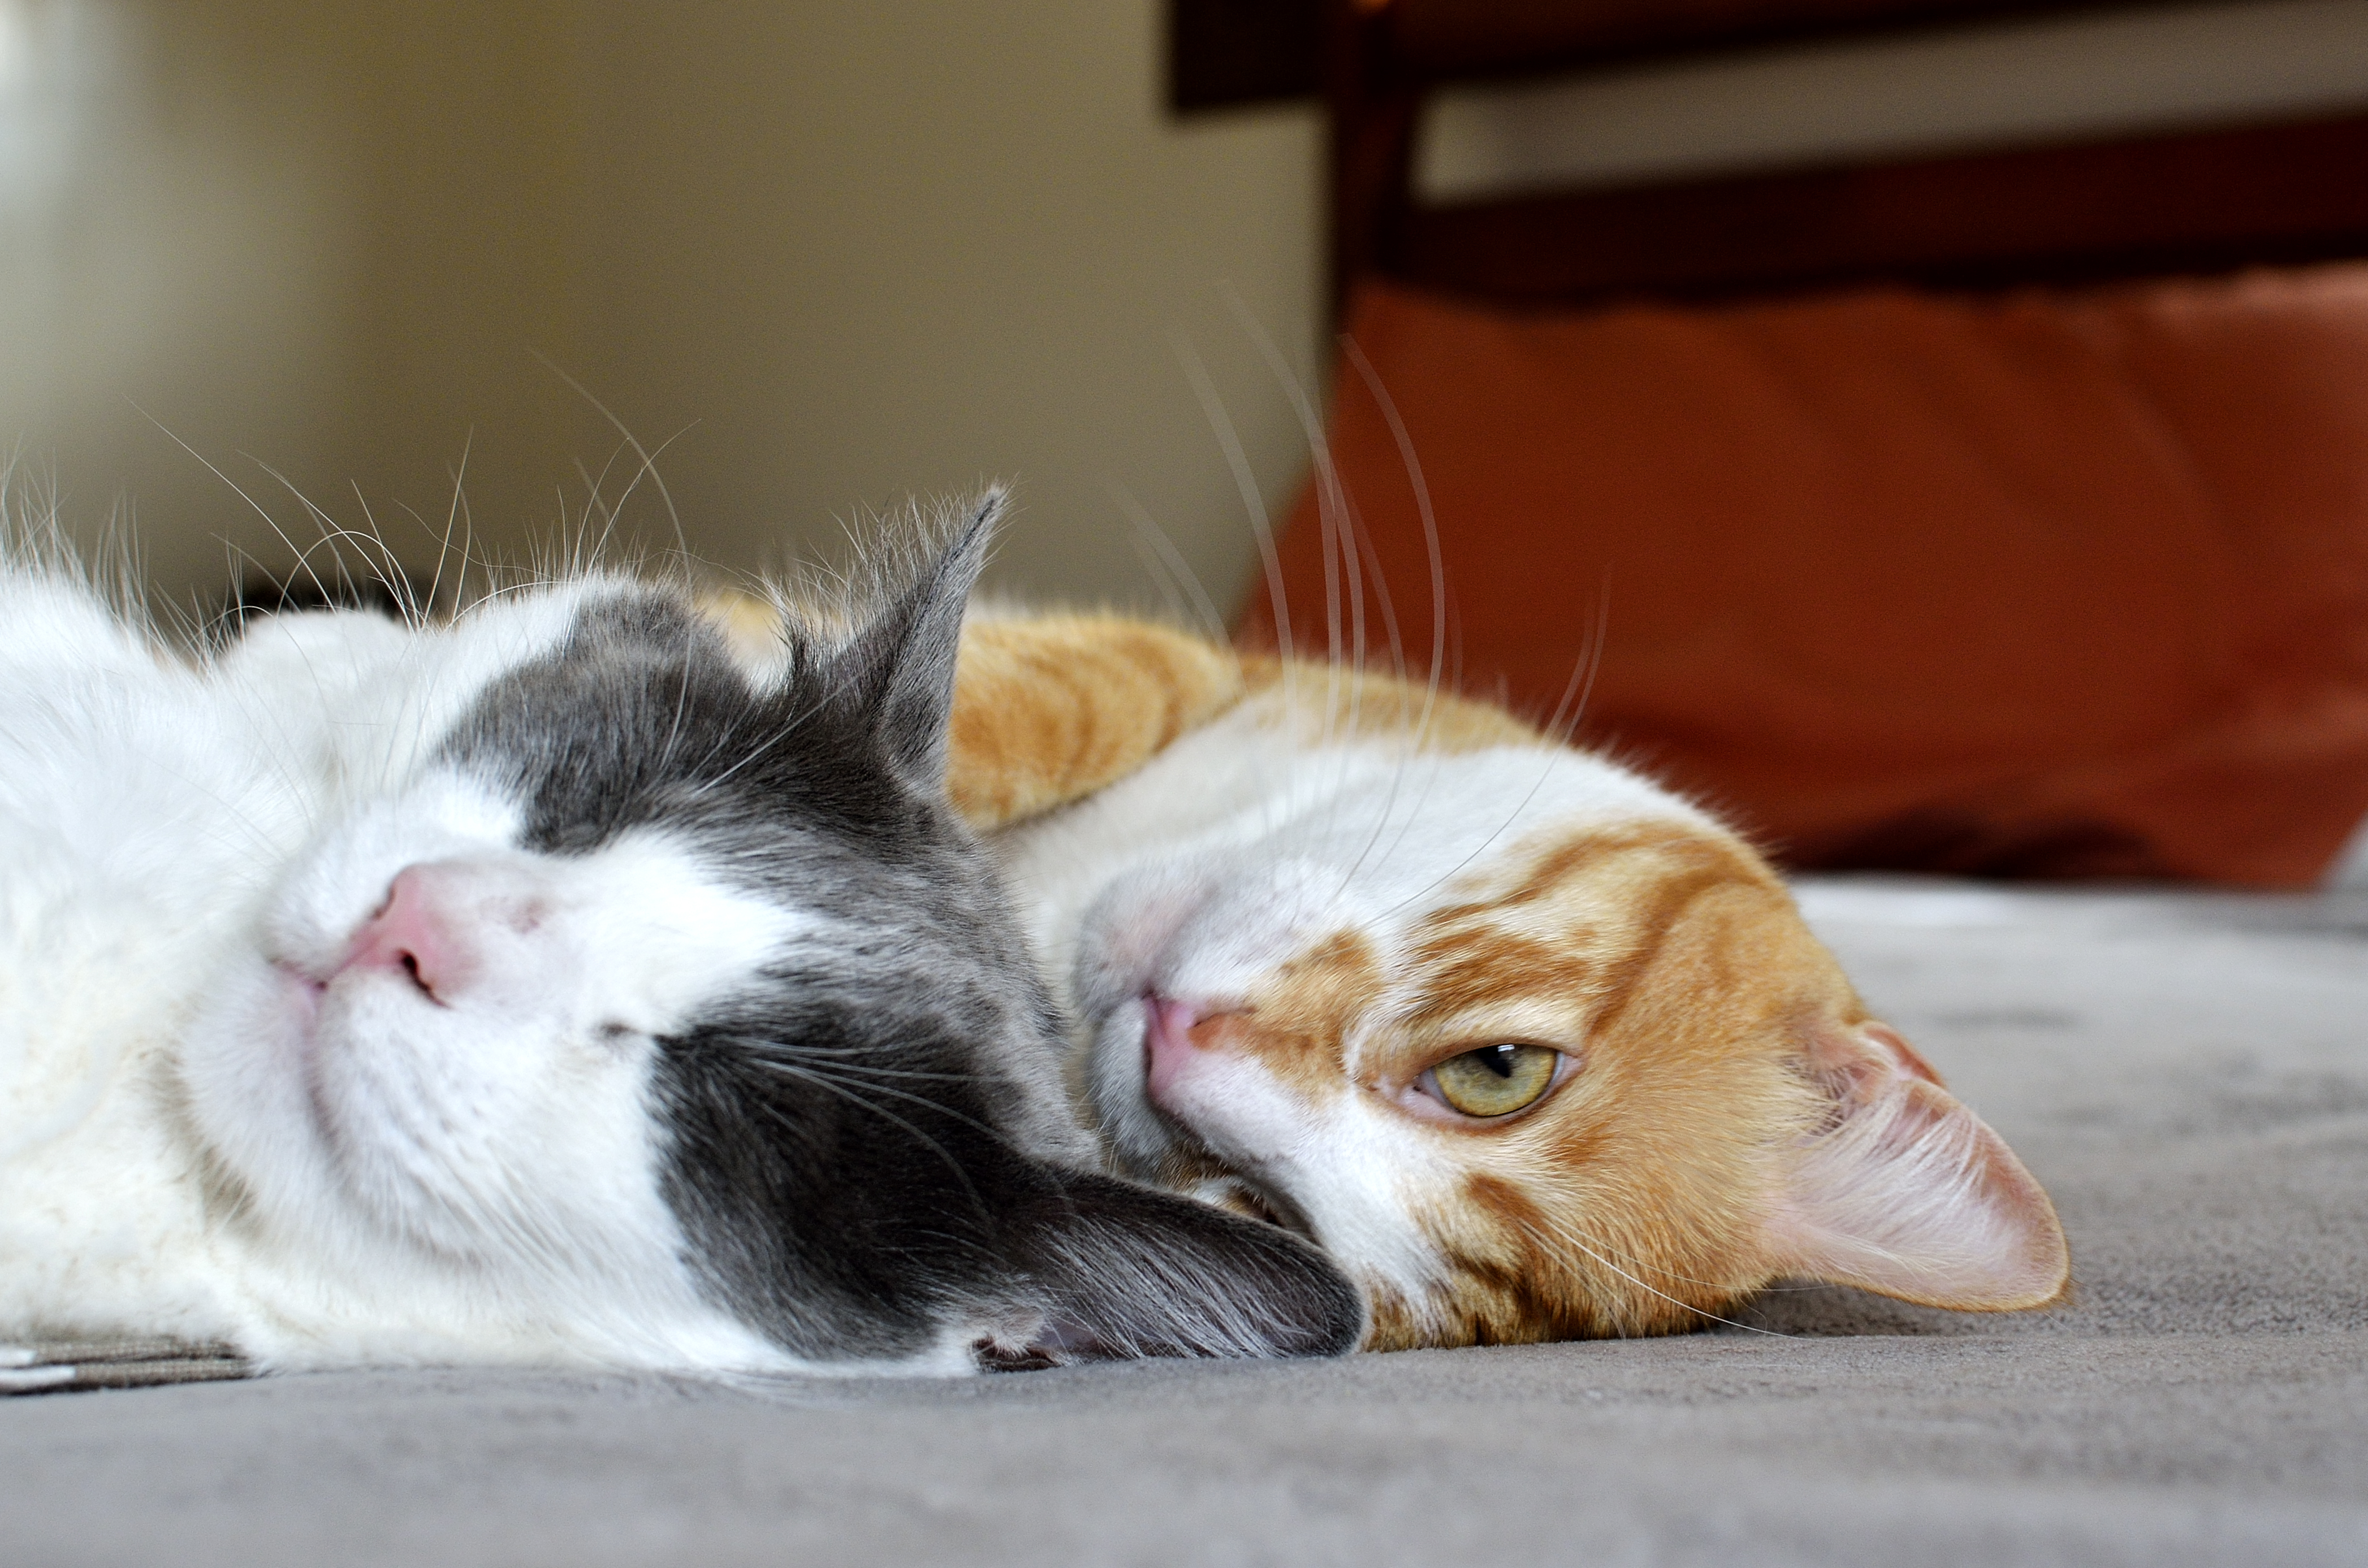
red cat, striped cat, maine coon, green eyes, grey and white, two cats, animal, feline, cat, male, adult, city cat, tame cat, clean, calm, sweet, fit, intelligent, hunter, lying, interior, beautiful, rest, wait, look left, adorable, background, confident, curious, cute, eye, funny, happy, isolated, relaxed, beautiful color, two colors, red and white, pet, domestic cat, domestic animal, adopted cat, cat gutter, good health, good physique, beautiful cat, short hair, long hair, portrait, pose picture, day, natural light, heero, keeto, mammal, small to medium sized cats, whiskers, felidae, carnivore, aegean cat, snout, kitten, european shorthair, american wirehair, fur, nap, domestic short haired cat, polydactyl cat, paw, claw, fawn, ear